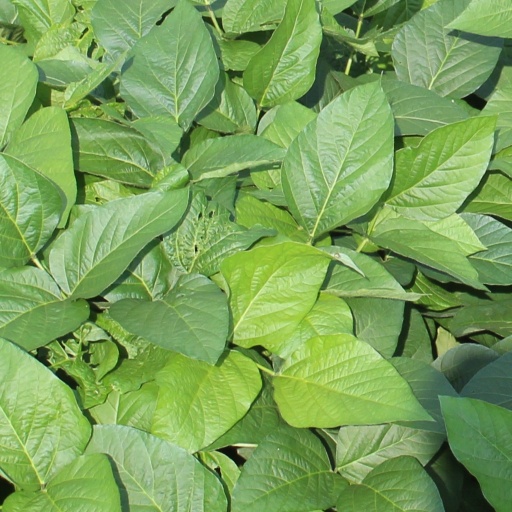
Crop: soybean